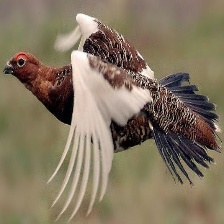
Species: WILLOW PTARMIGAN
Scientific name: LAGOPUS LAGOPUS